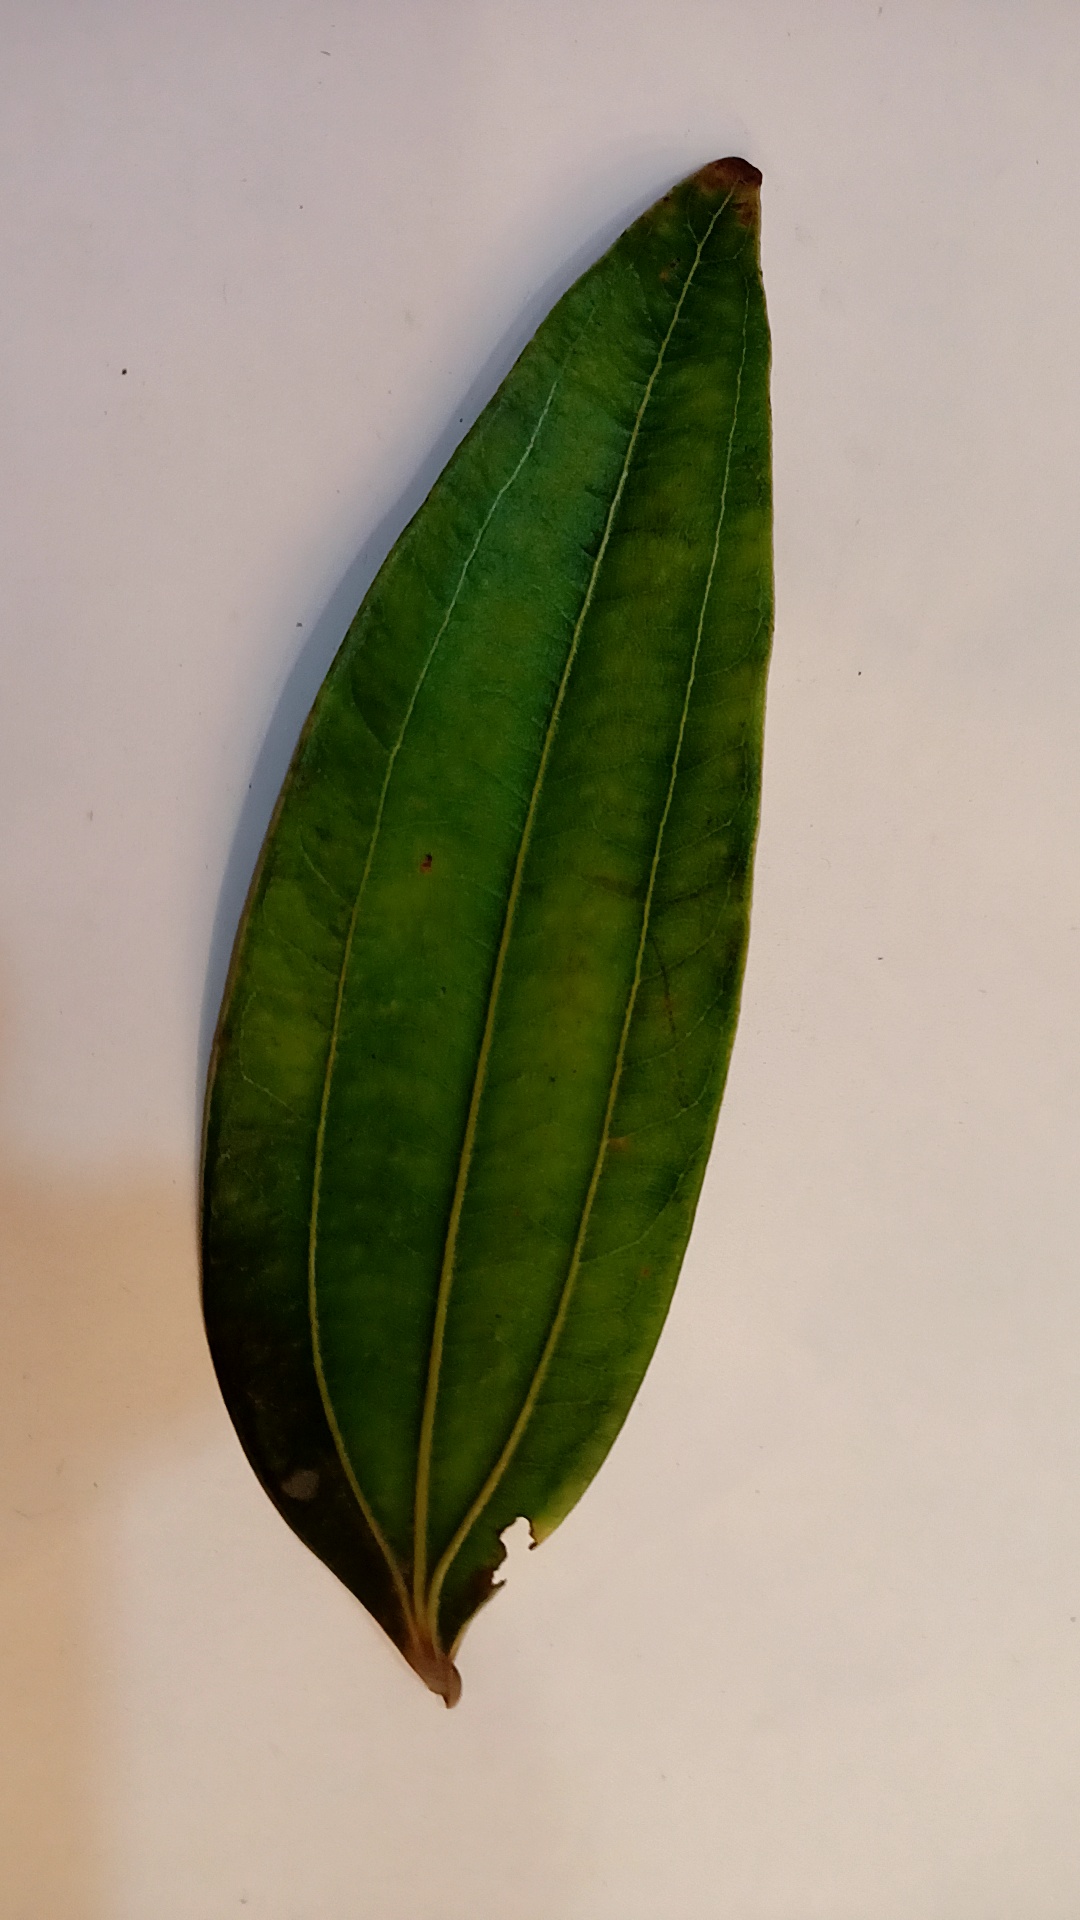
Label: Disease